List of awards and nominations received by Northern Exposure

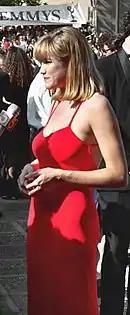
Cynthia Geary received two nominations for her performance on the series.

The Q Award, presented by the Viewers for Quality Television since 1986, recognizes critically acclaimed programs and performers for their outstanding achievements in television. During its tenure, "Northern Exposure" won 2 awards out of 19 nominations.